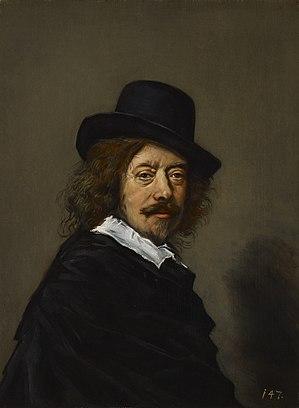
Frans Hals est un peintre baroque néerlandais, considéré, avec Rembrandt et Johannes Vermeer, comme l'un des plus importants du siècle d’or.